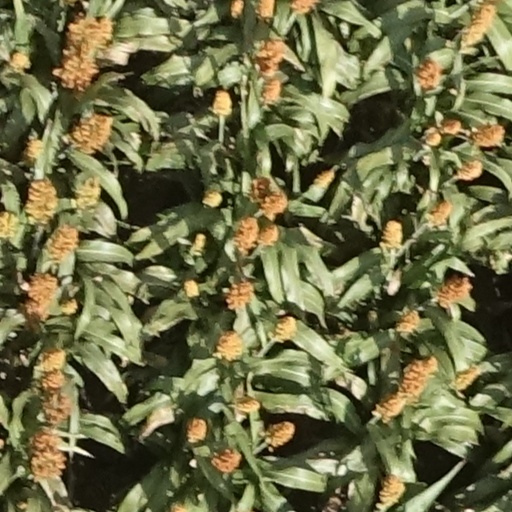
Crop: sorghum